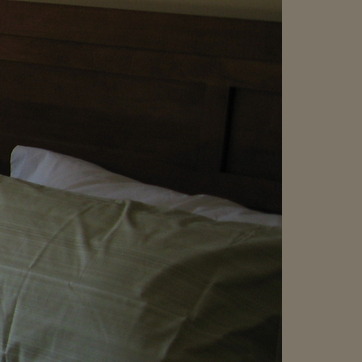
Material: wood